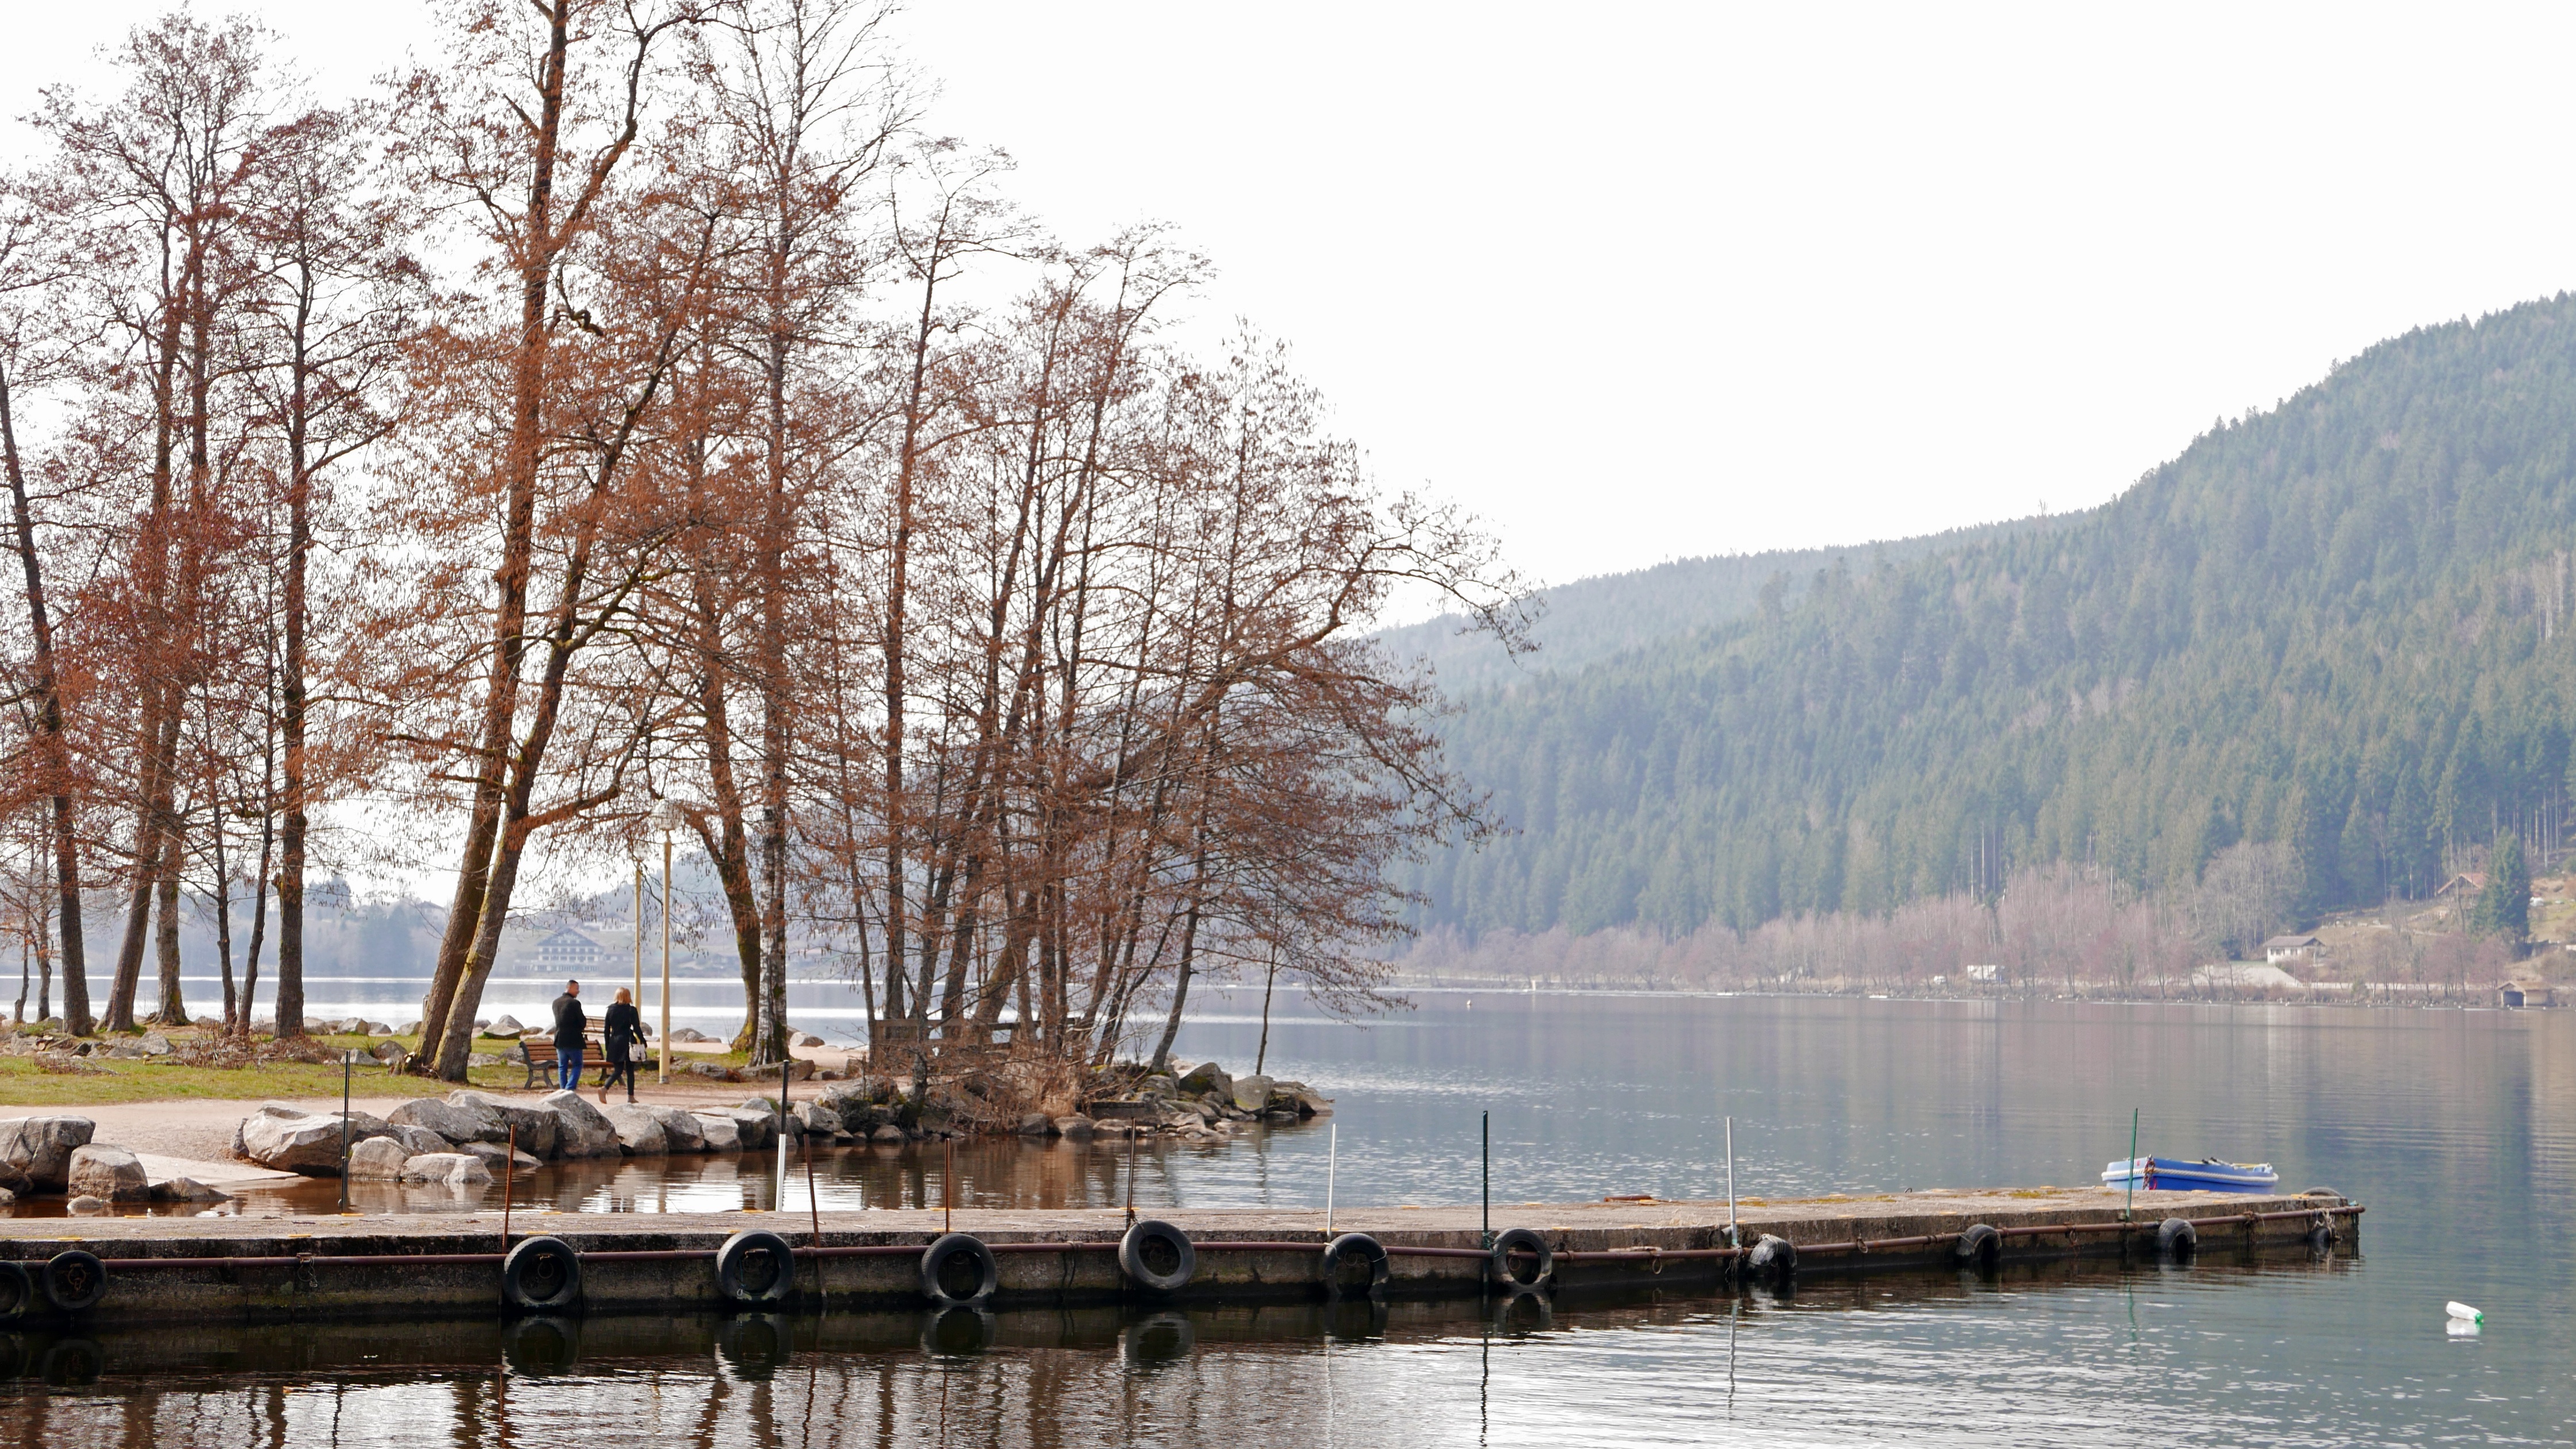
water, winter, dock, lake, river, reflection, vehicle, reservoir, waterway, body of water